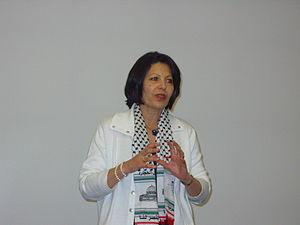
La traductologie de corpus est le résultat du rapprochement entre la linguistique de corpus et la traductologie. L’article fondateur est « Corpus Linguistics and Translation Studies: Implications and Applications » où Mona Baker propose que la linguistique de corpus peut révolutionner le cadre de la traductologie descriptive : les traductologues peuvent utiliser ses méthodes d’analyse et les corpus électroniques pour analyser les textes traduits.
Mona Baker, née le 20 septembre 1953 au Caire, est une traductrice et professeur de traduction égyptienne qui réside en Grande-Bretagne.